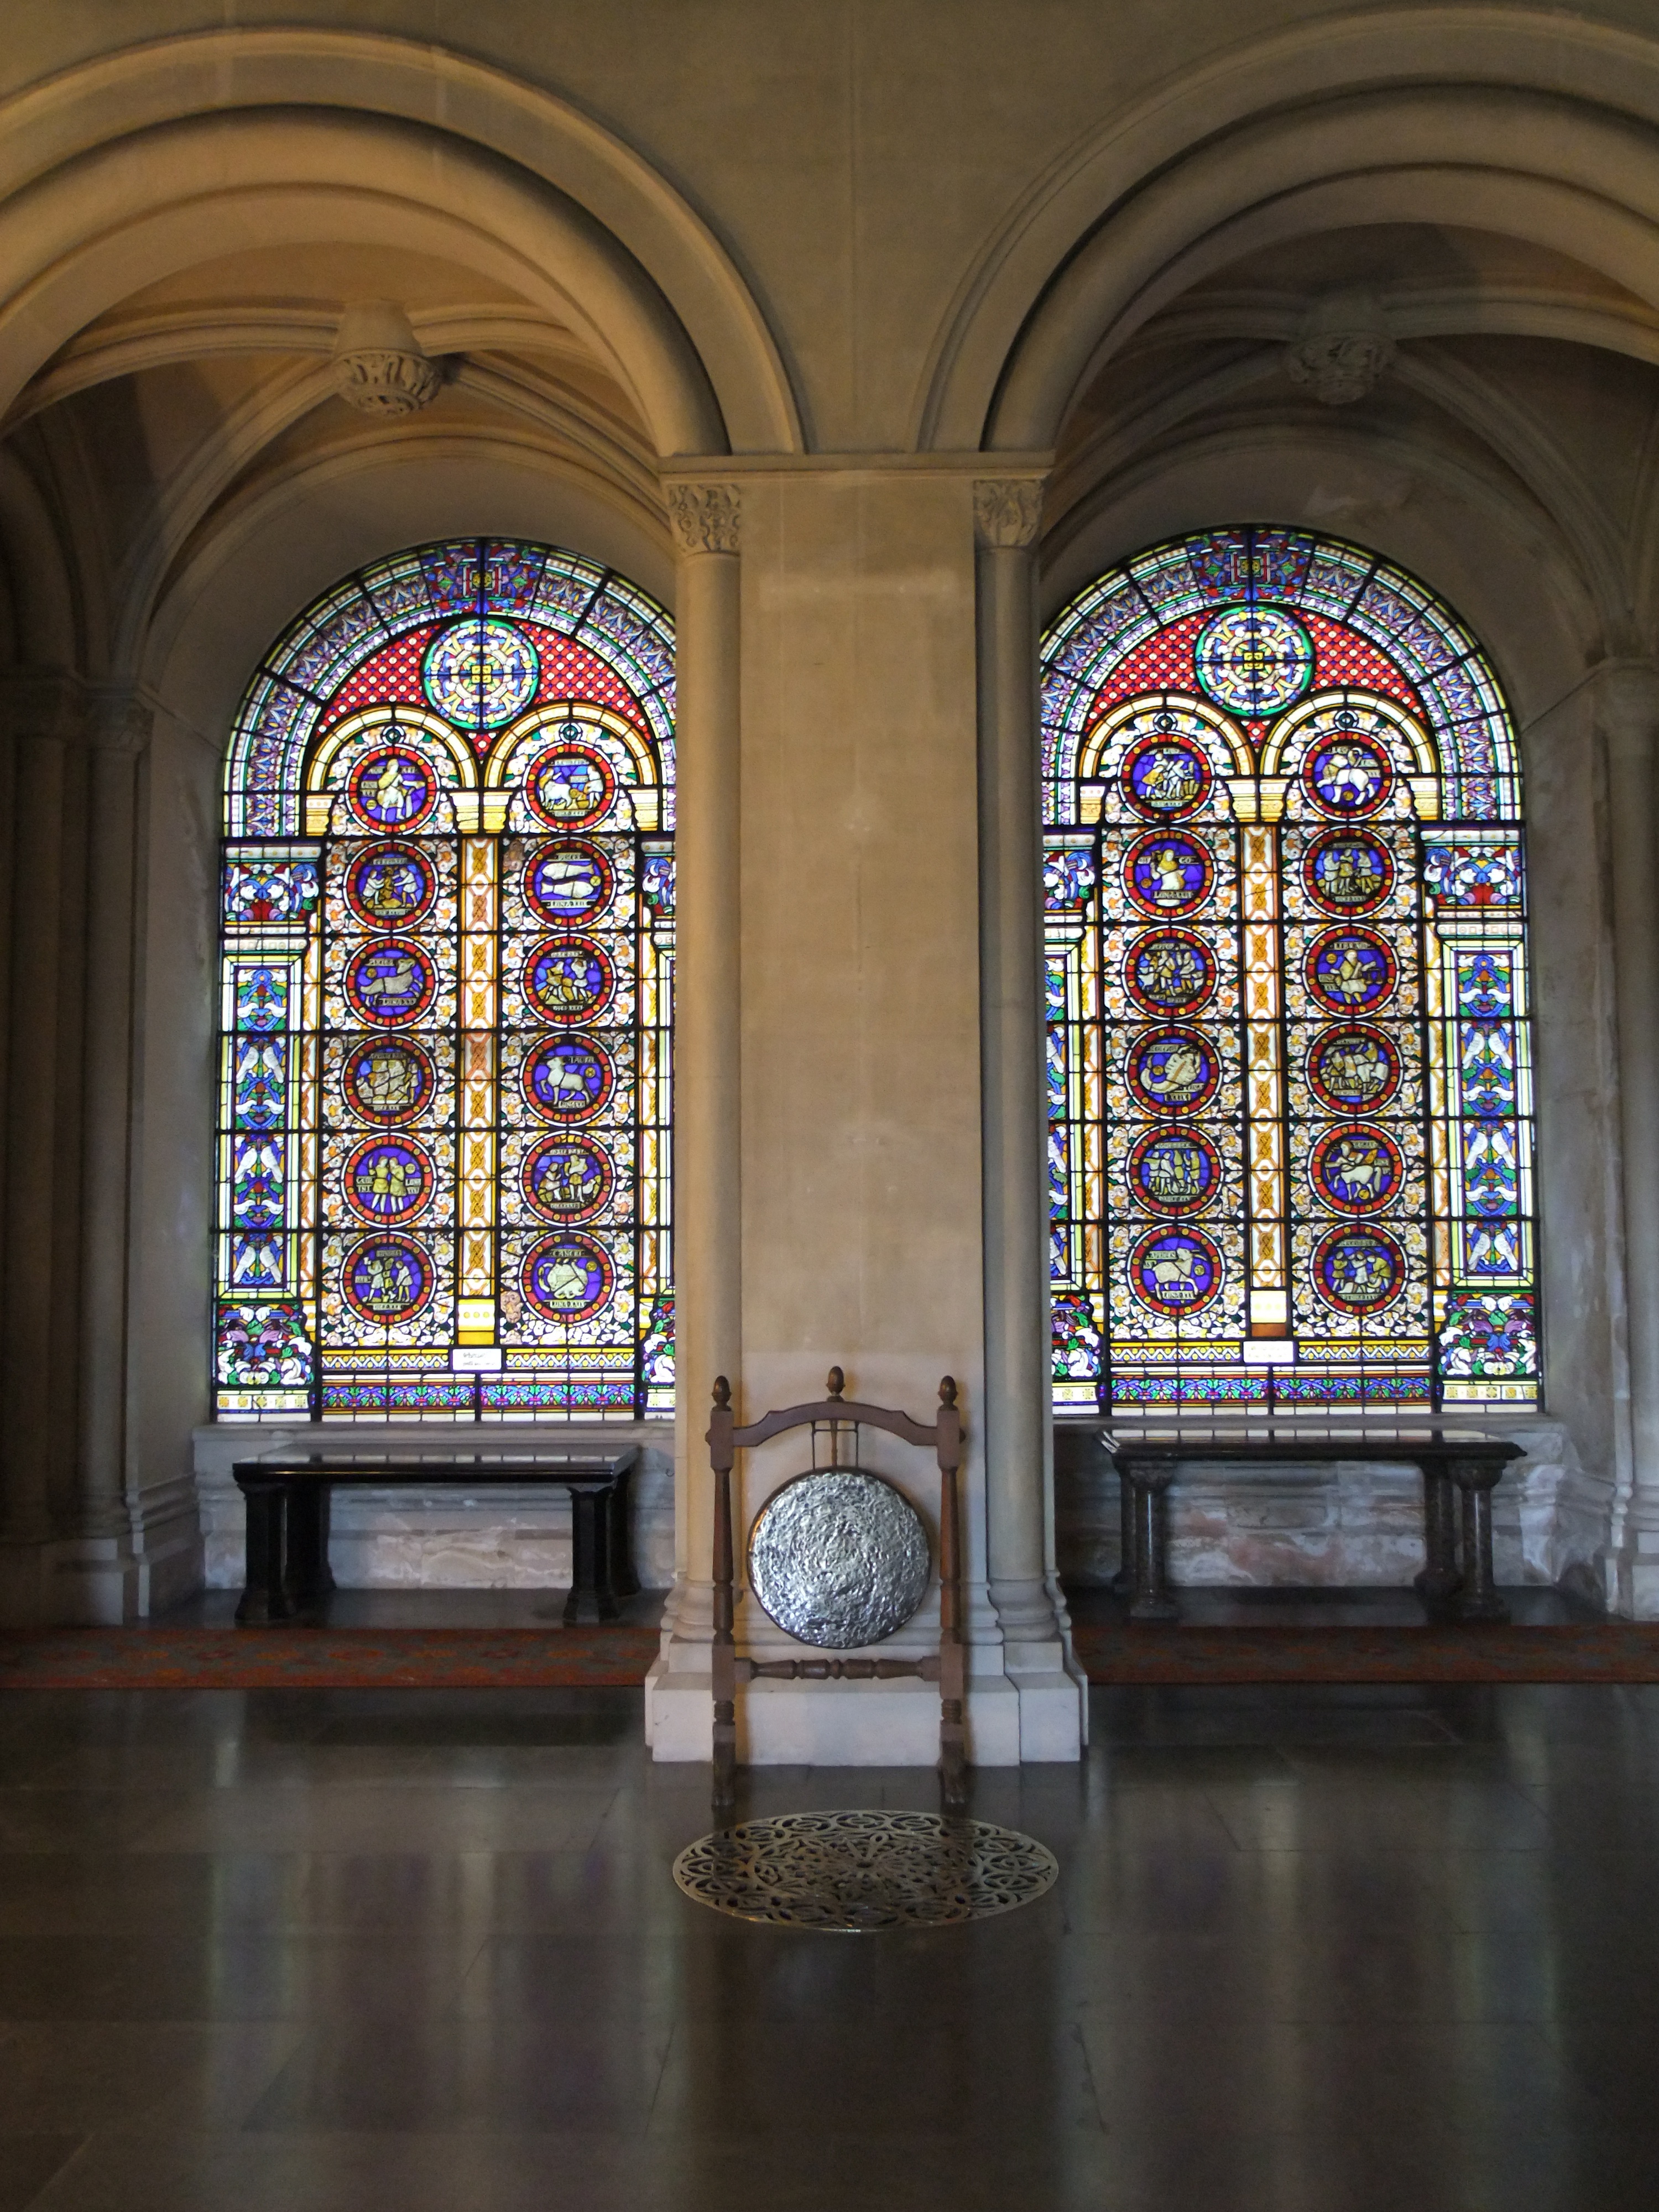
light, architecture, interior, window, glass, building, color, religion, child, church, cathedral, chapel, cross, colorful, christian, christmas, material, stained glass, place of worship, spiritual, religious, catholic, christ, nativity, faith, symmetry, mary, saint, jesus, christianity, holy, scene, stained, estate, manger, god, birth, bethlehem, stained glass window